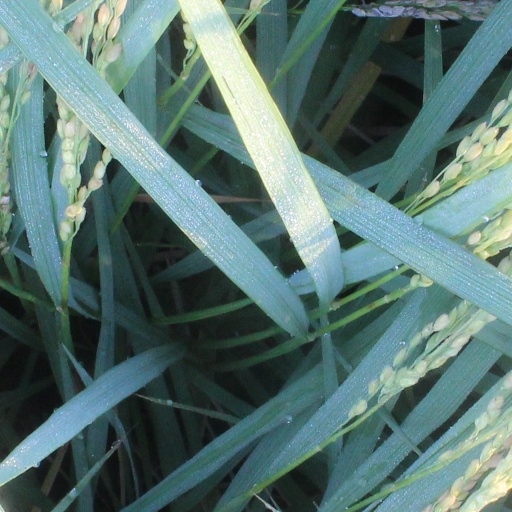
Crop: rice